Barrow Jute Works

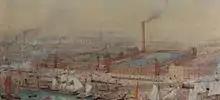
Painting of Barrow Jute works dated 1875. The Custom House is also visible to the right

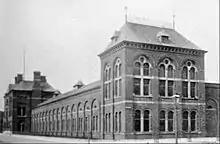
Photograph of the works as it appeared in 1898

The Barrow Jute Works was a jute and flax mill located in Barrow-in-Furness, Lancashire (now Cumbria), England during the late 19th and early 20th centuries. The mill was built for the "Barrow and Calcutta Jute Company" which was founded by James Ramsden in 1870 in an attempt to diversify Barrow's economy which was heavily focused on iron and steel production. The Jute Works itself was designed by architects Paley and Austin and occupied over 12-acres with a facade on Hindpool Road and along Abbey Road. The mill was served by its own railway station on a branch of the Furness Railway which connected it to the town's docks, steelworks and cornmill.